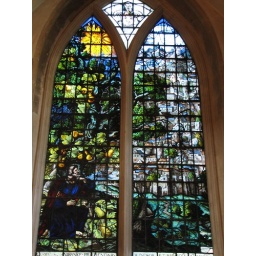
A fine and rare example of painted glass by Abraham van Linge c.1630.